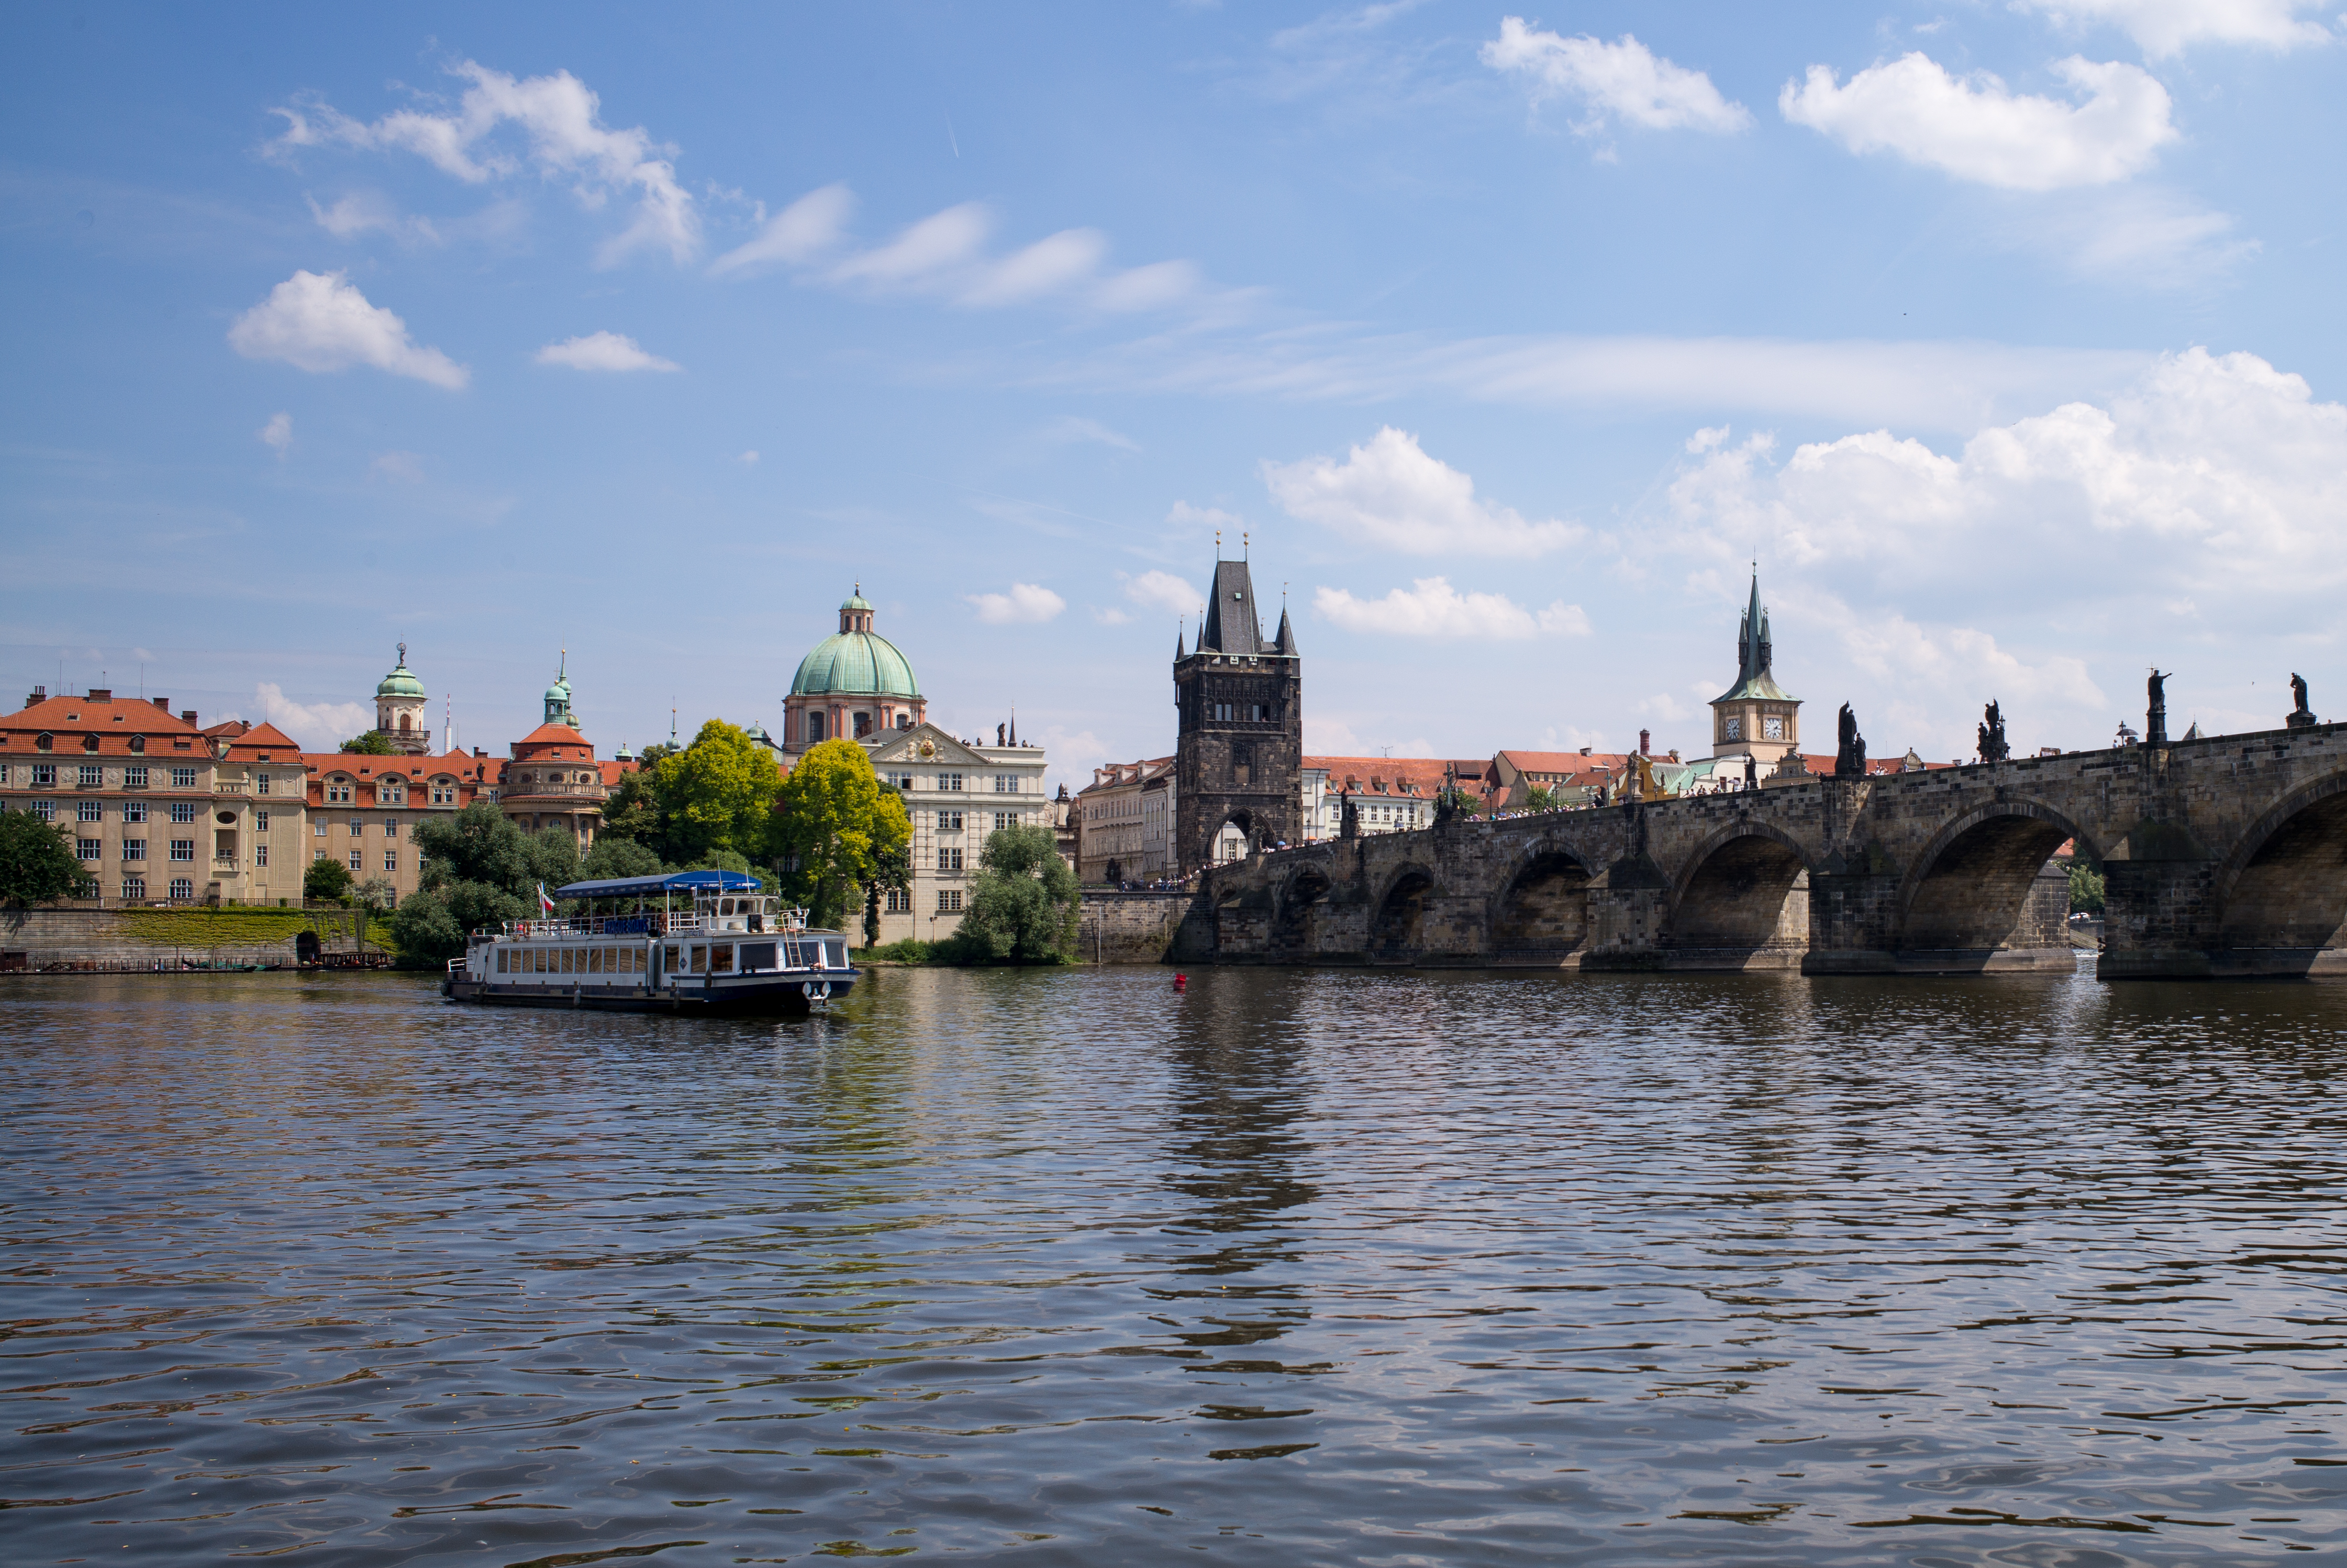
sea, water, boat, bridge, cloudy, morning, town, old, city, river, canal, cityscape, summer, clear, europe, reflection, vehicle, prague, tourism, waterway, m, boating, praga, 28, republic, leica, stare, 240, karluv, most, charles, vltava, reka, moldau, czech, bohemia, cesko, praha, praag, mesto, summicron, tours